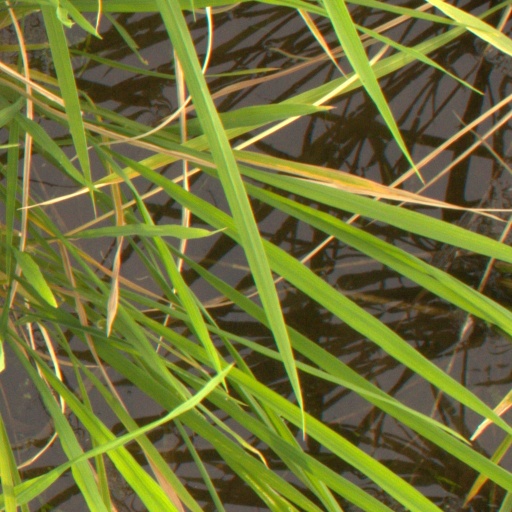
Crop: rice